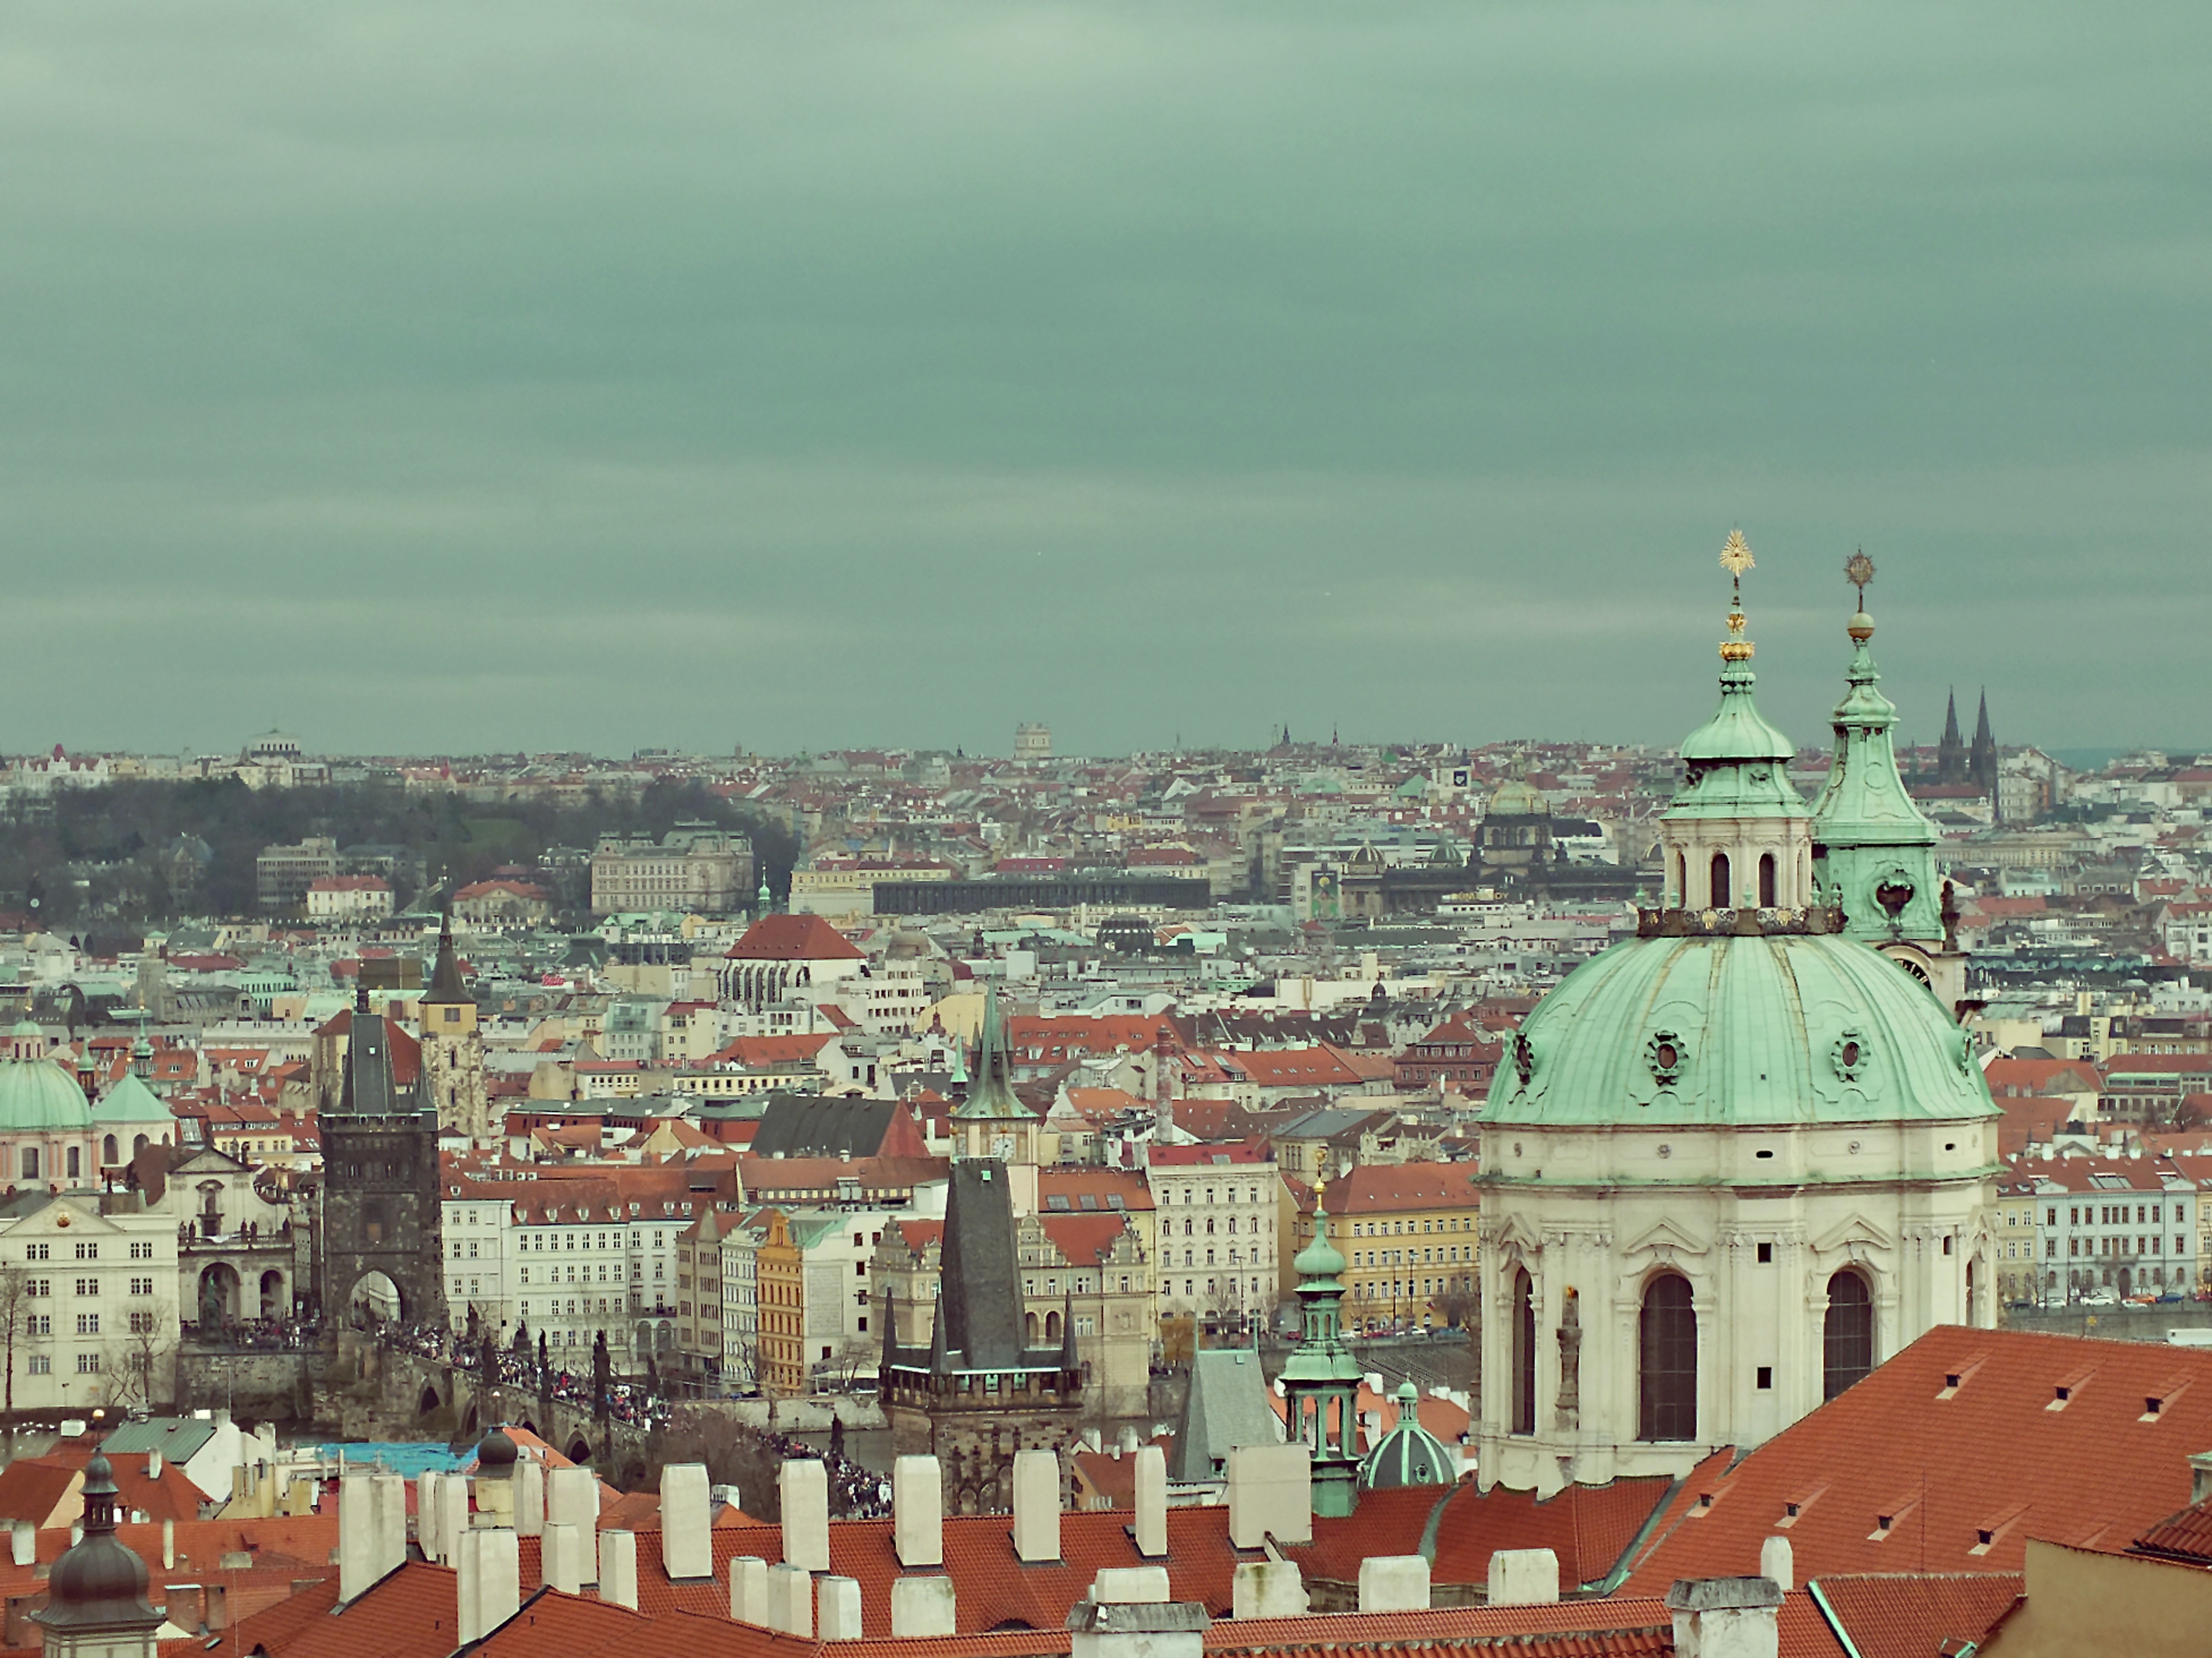
horizon, skyline, town, city, cityscape, panorama, tower, landmark, urban area, human settlement